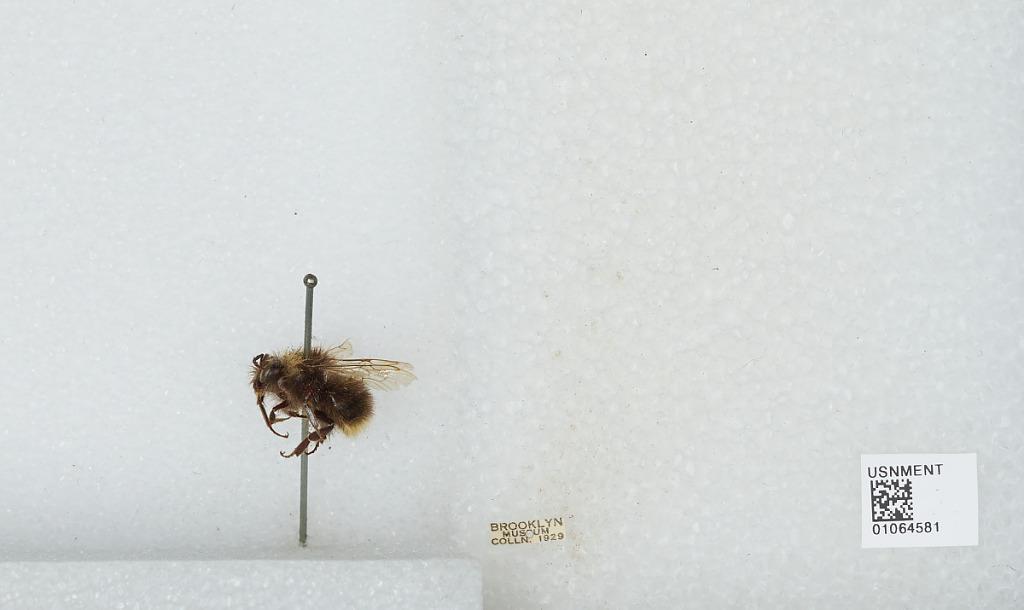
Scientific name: Bombus sp.